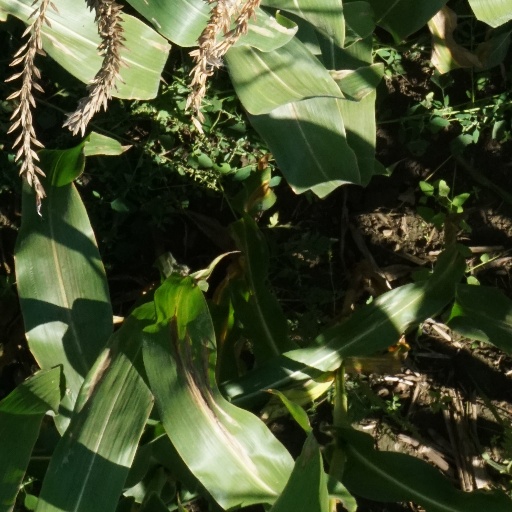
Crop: maize; corn